Augmentative and alternative communication

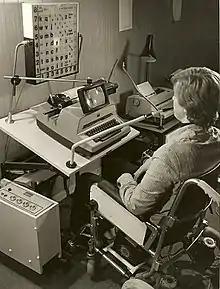
The Patient Operated Selector Mechanism (POSM or POSSUM) was developed in the United Kingdom in the early 1960s.

Individuals with intellectual impairments face challenges in developing communication skills, including problems with generalization (the transfer of learned skills into daily activities). They may lack communication opportunities in their daily lives, and responsive communicators who understand their communication methods. AAC intervention for this population emphasizes partner training as well as opportunities for integrated, natural communication. Studies have shown that appropriate use of AAC techniques with children and adults with intellectual impairments can enhance communication skills, increase participation in activities, choice-making, and even influence the perceptions and stereotypes of communication partners. In Ireland, a system of manual communication (a simplified sign language) called Lámh is used by those with developmental disabilities, their family, carers and friends.